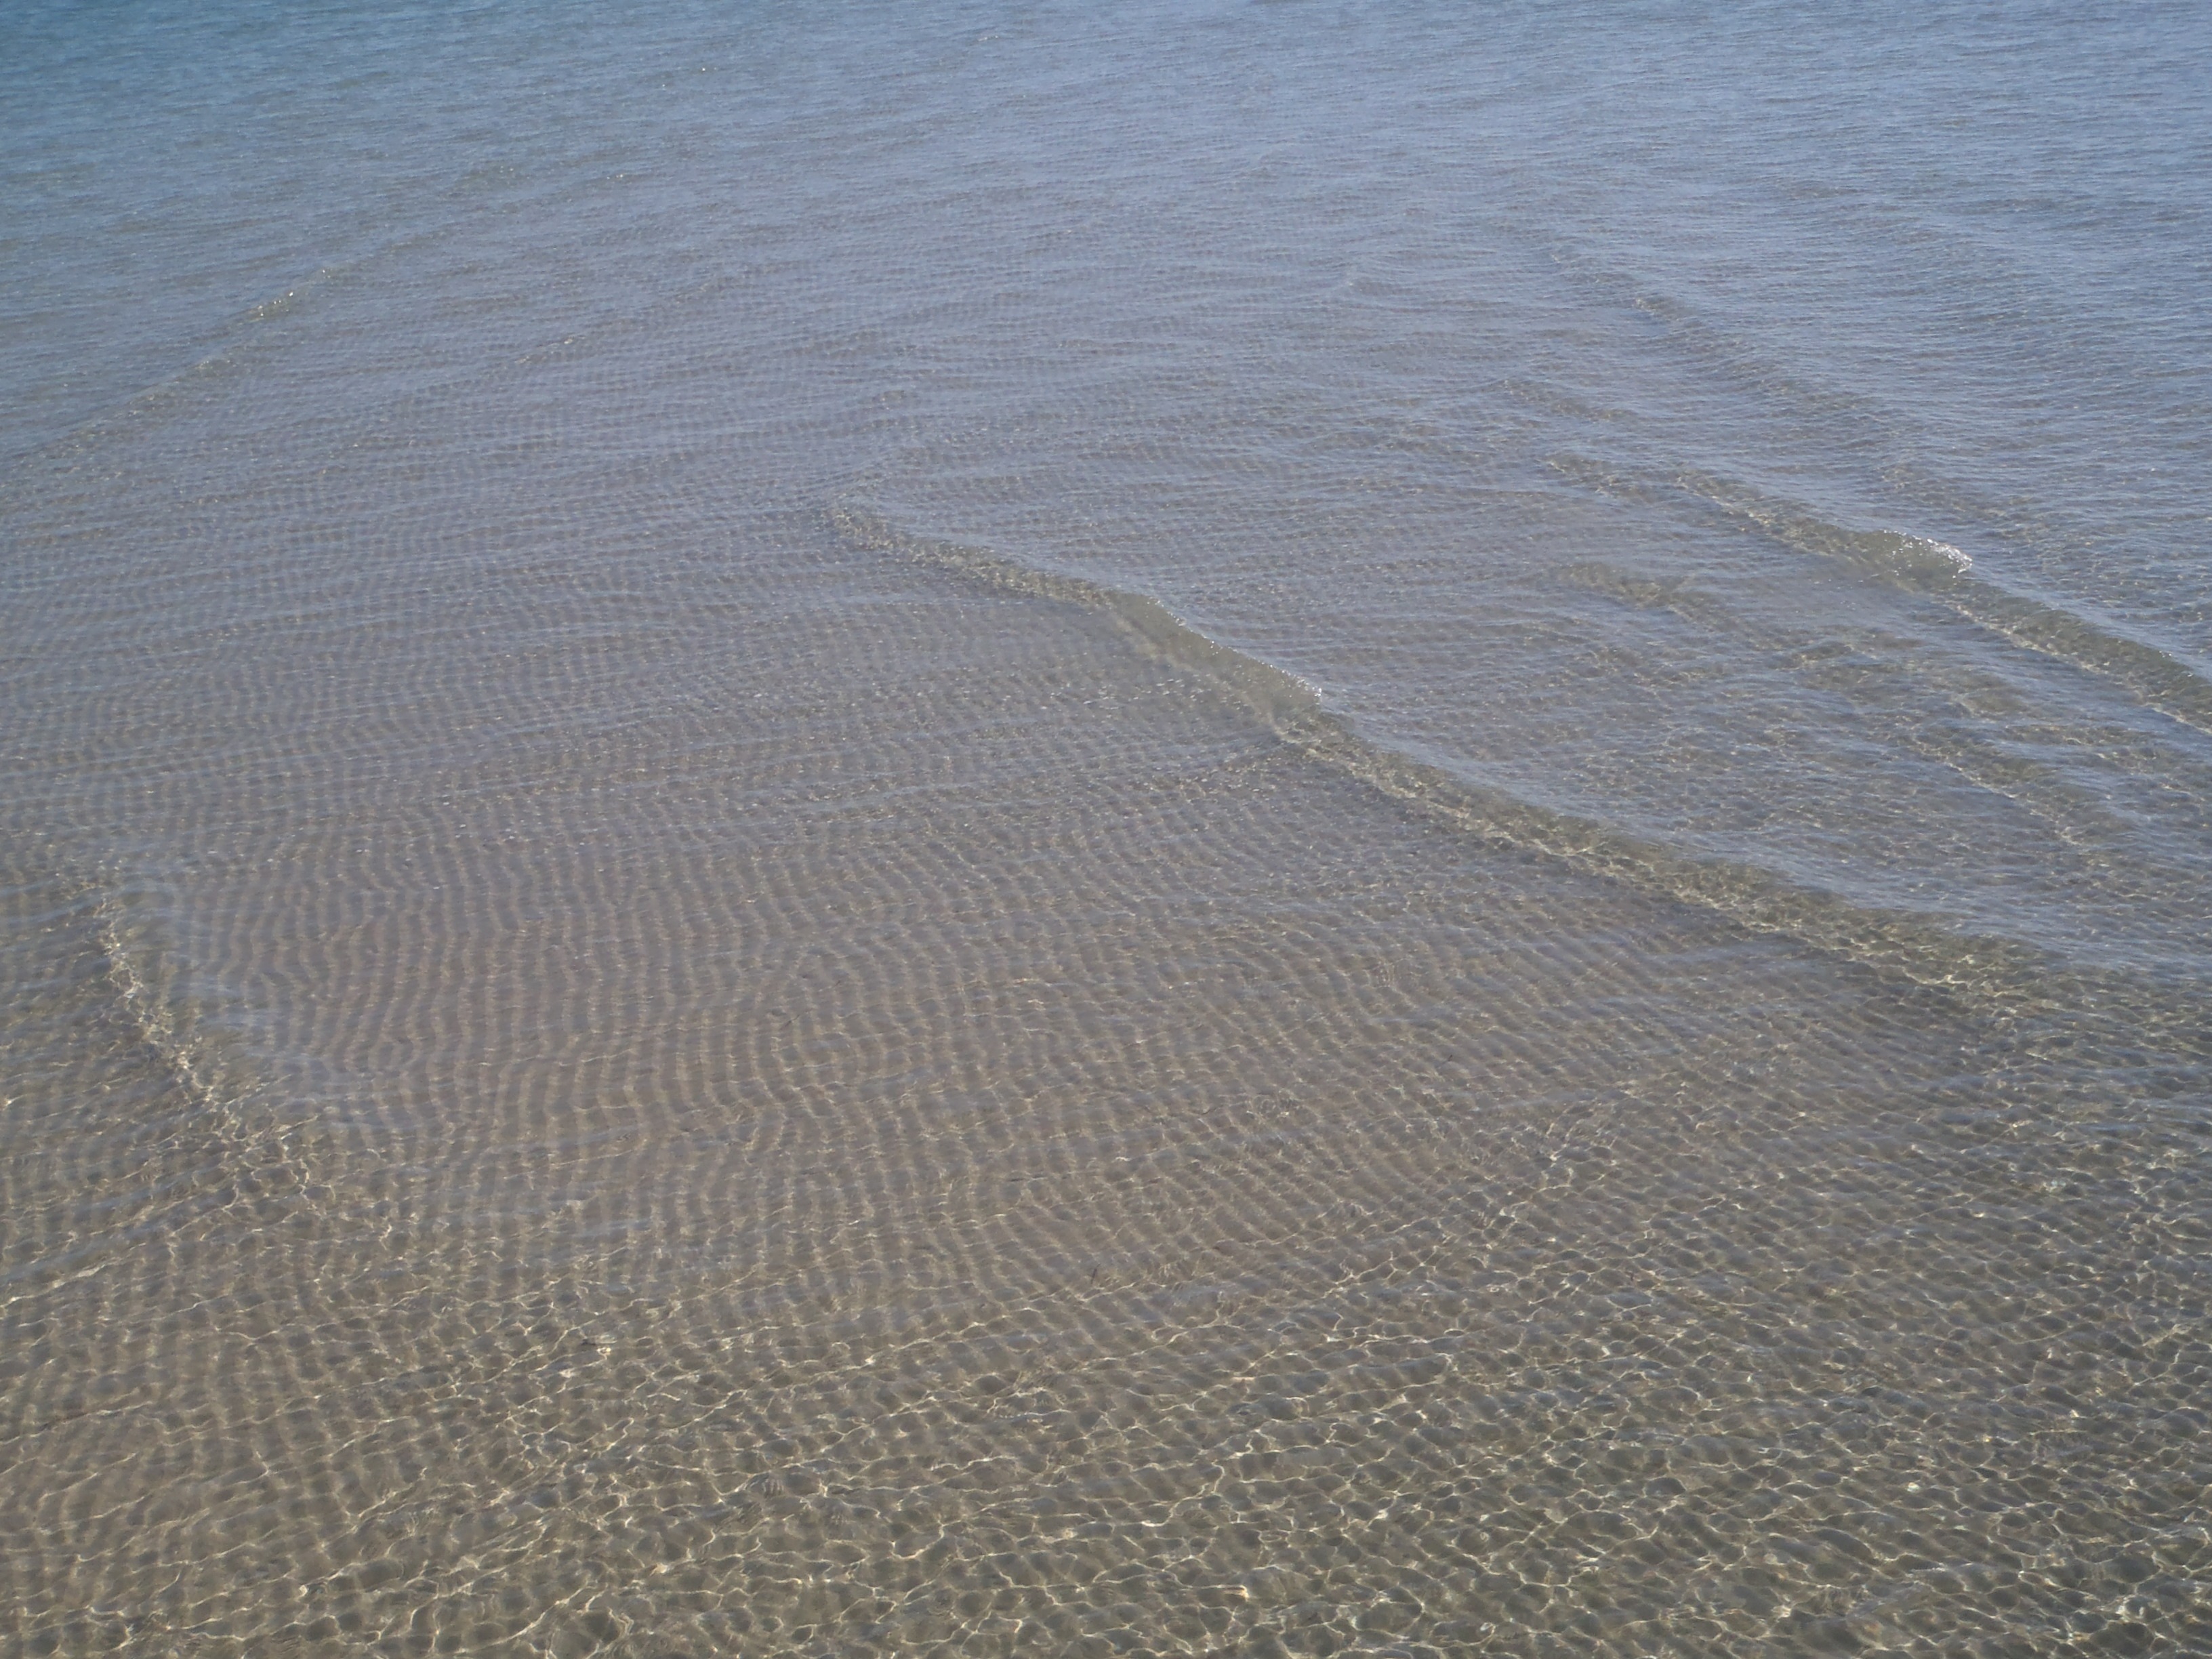
beach, sea, coast, sand, horizon, shore, wave, material, australia, clear water, habitat, ebb, mudflat, shallow water, natural environment, wind wave, t rkisnes water